Xerophyte

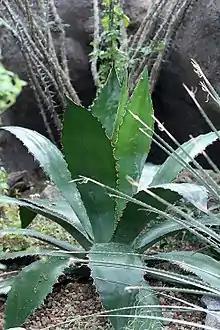
"Agave americana" is a versatile xerophyte. All parts of the plant can be used either for aesthetics, for consumption, or in traditional medicine.

Land degradation is a major threat to many countries such as China and Uzbekistan. The major impacts include the loss of soil productivity and stability, as well as the loss of biodiversity due to reduced vegetation consumed by animals. In arid regions where water is scarce and temperatures are high, mesophytes will not be able to survive, due to the many stresses. Xerophytic plants are used widely to prevent desertification and for fixation of sand dunes. In fact, in northwest China, the seeds of three shrub species namely "Caragana korshinskii, Artemisia sphaerocephala, and" "Hedysarum scoparium" are dispersed across the region. These shrubs have the additional property of being palatable to grazing animals such as sheep and camels. "H. scoparium" is under protection in China due to it being a major endangered species. "Haloxylon ammodendron" and "Zygophyllum xanthoxylum" are also plants that form fixed dunes.